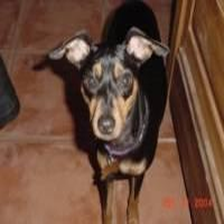
Species: dog
Breed: miniature pinscher